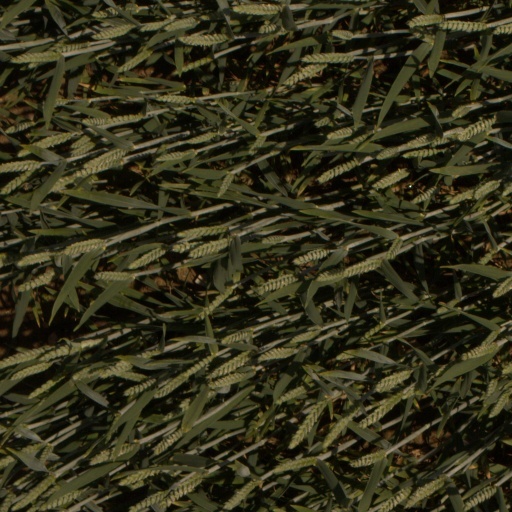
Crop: wheat